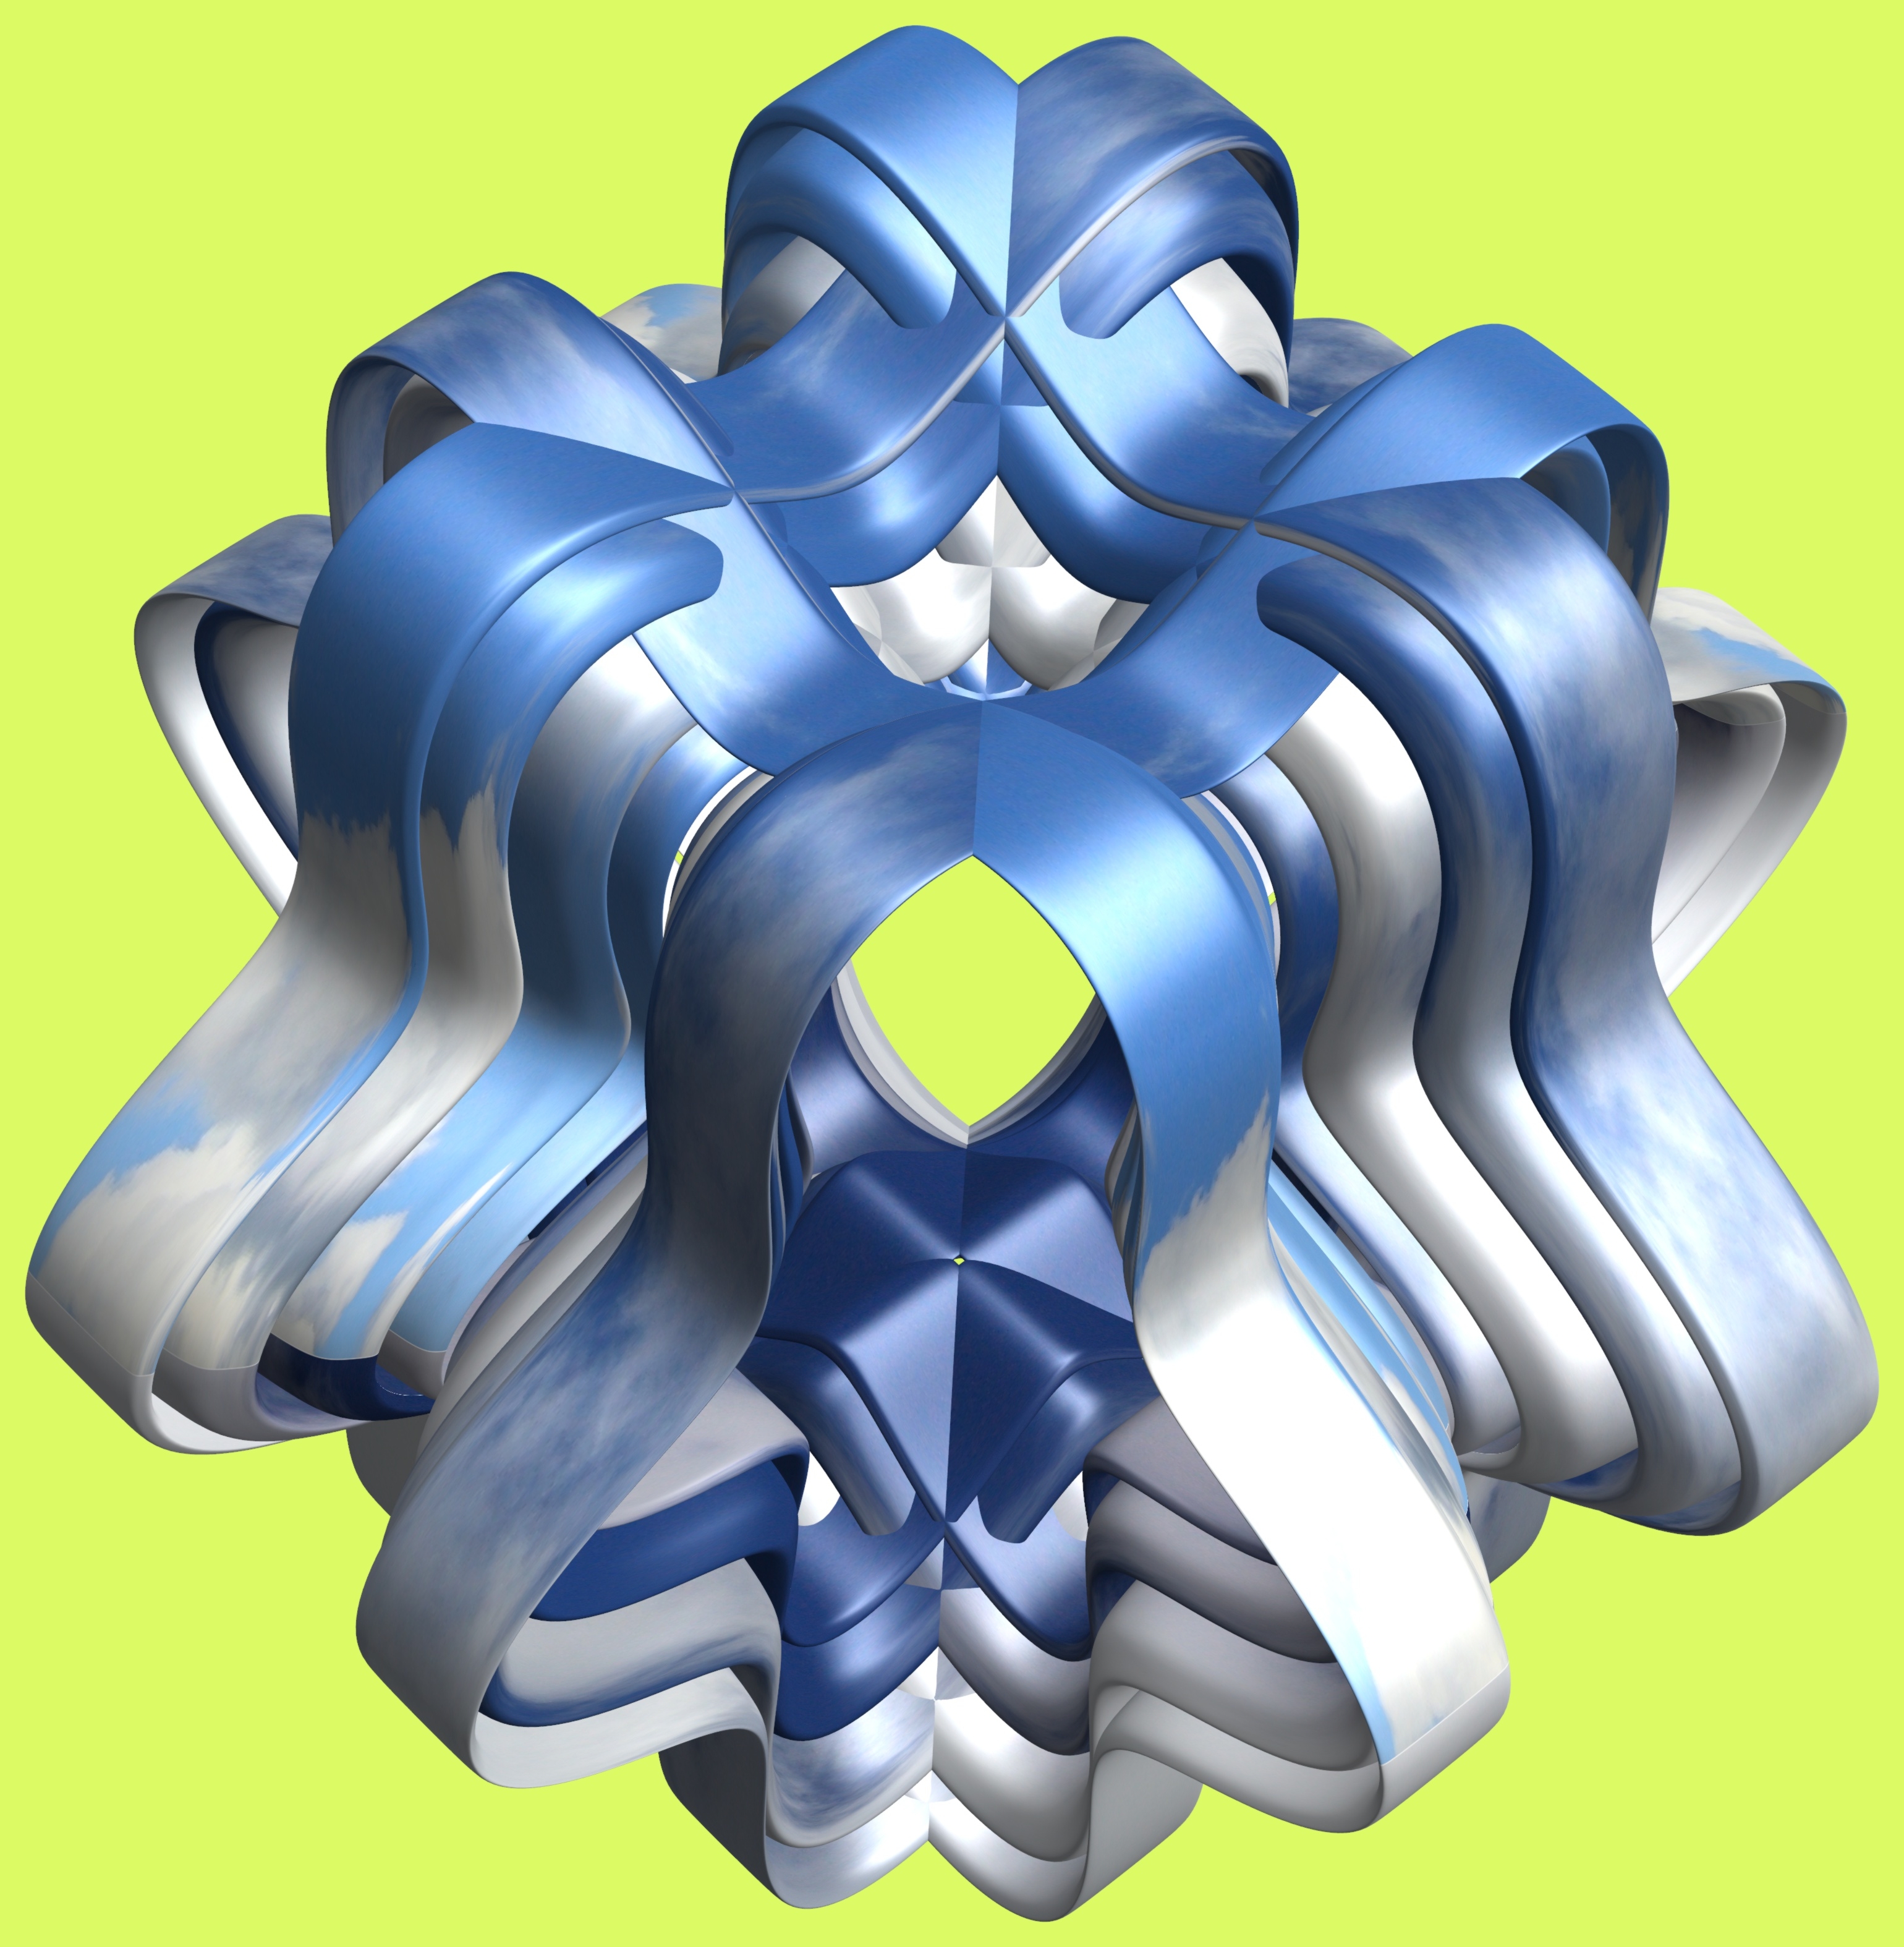
wing, structure, wheel, texture, pattern, machine, cool image, illustration, design, symmetry, 3d, graphic, torus, mathematica, cg, parametricplot3d, code, program, algorithm, mapping, mecha, aircraft engine